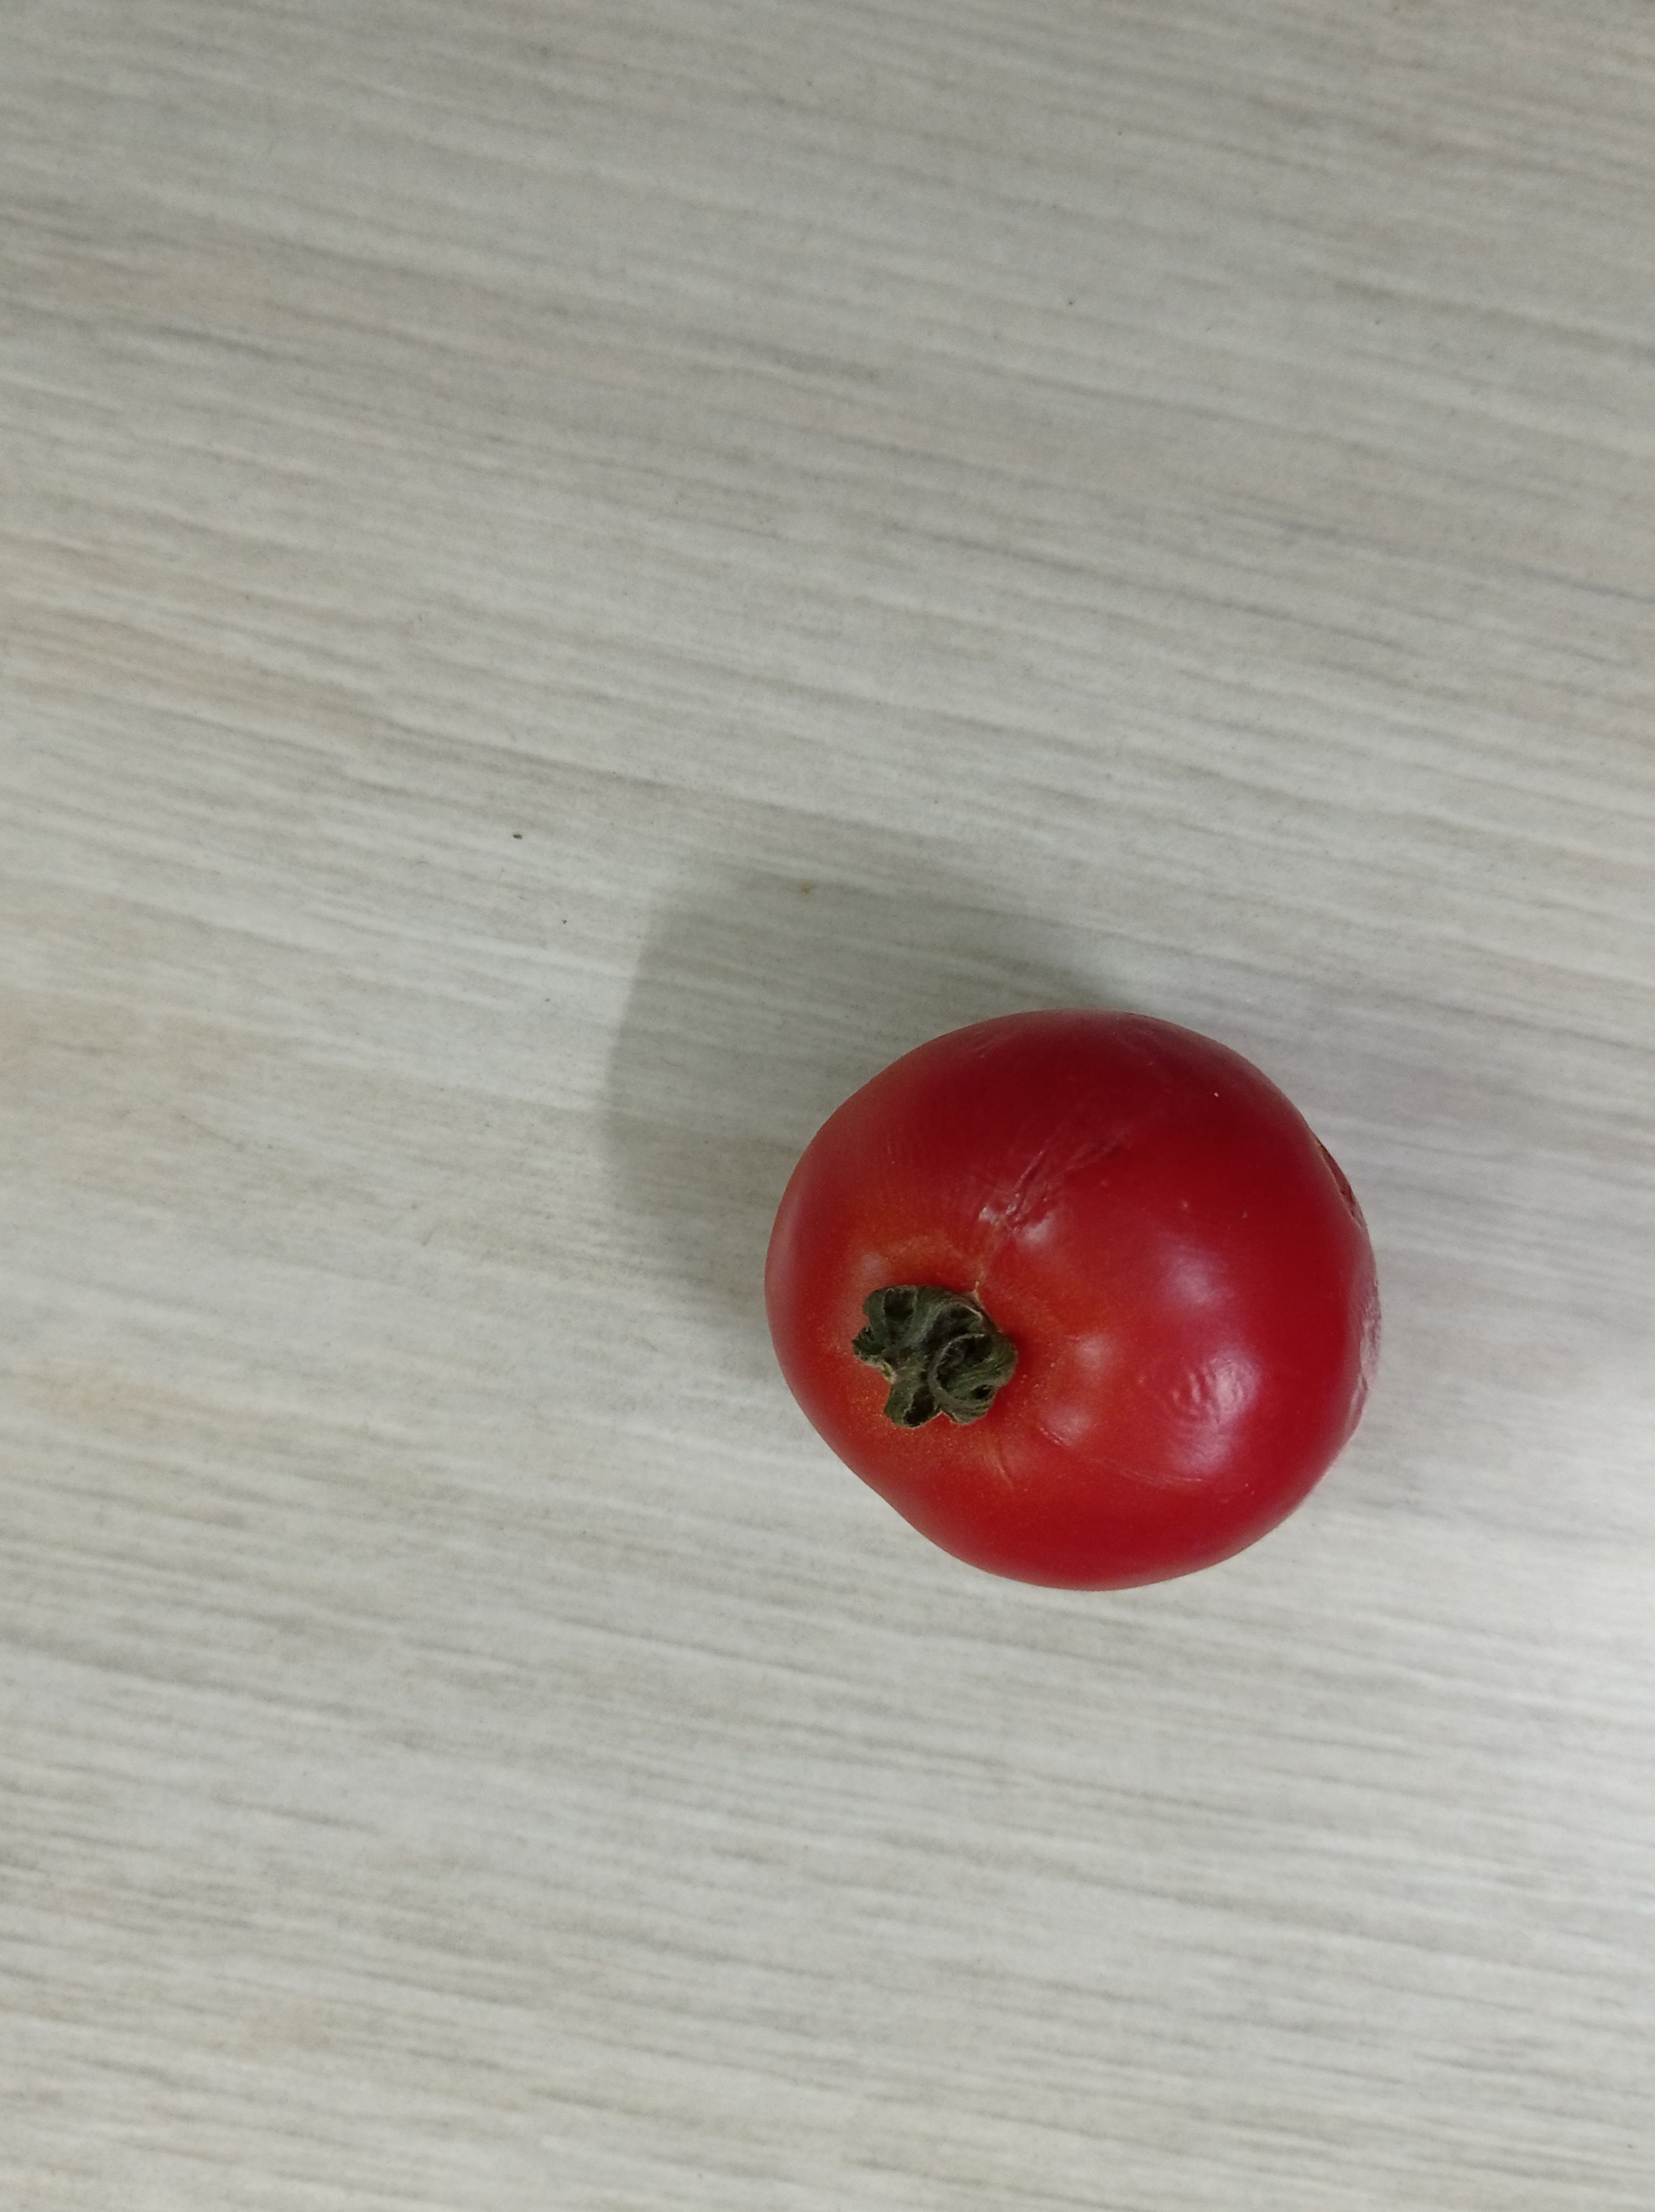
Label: Fresh